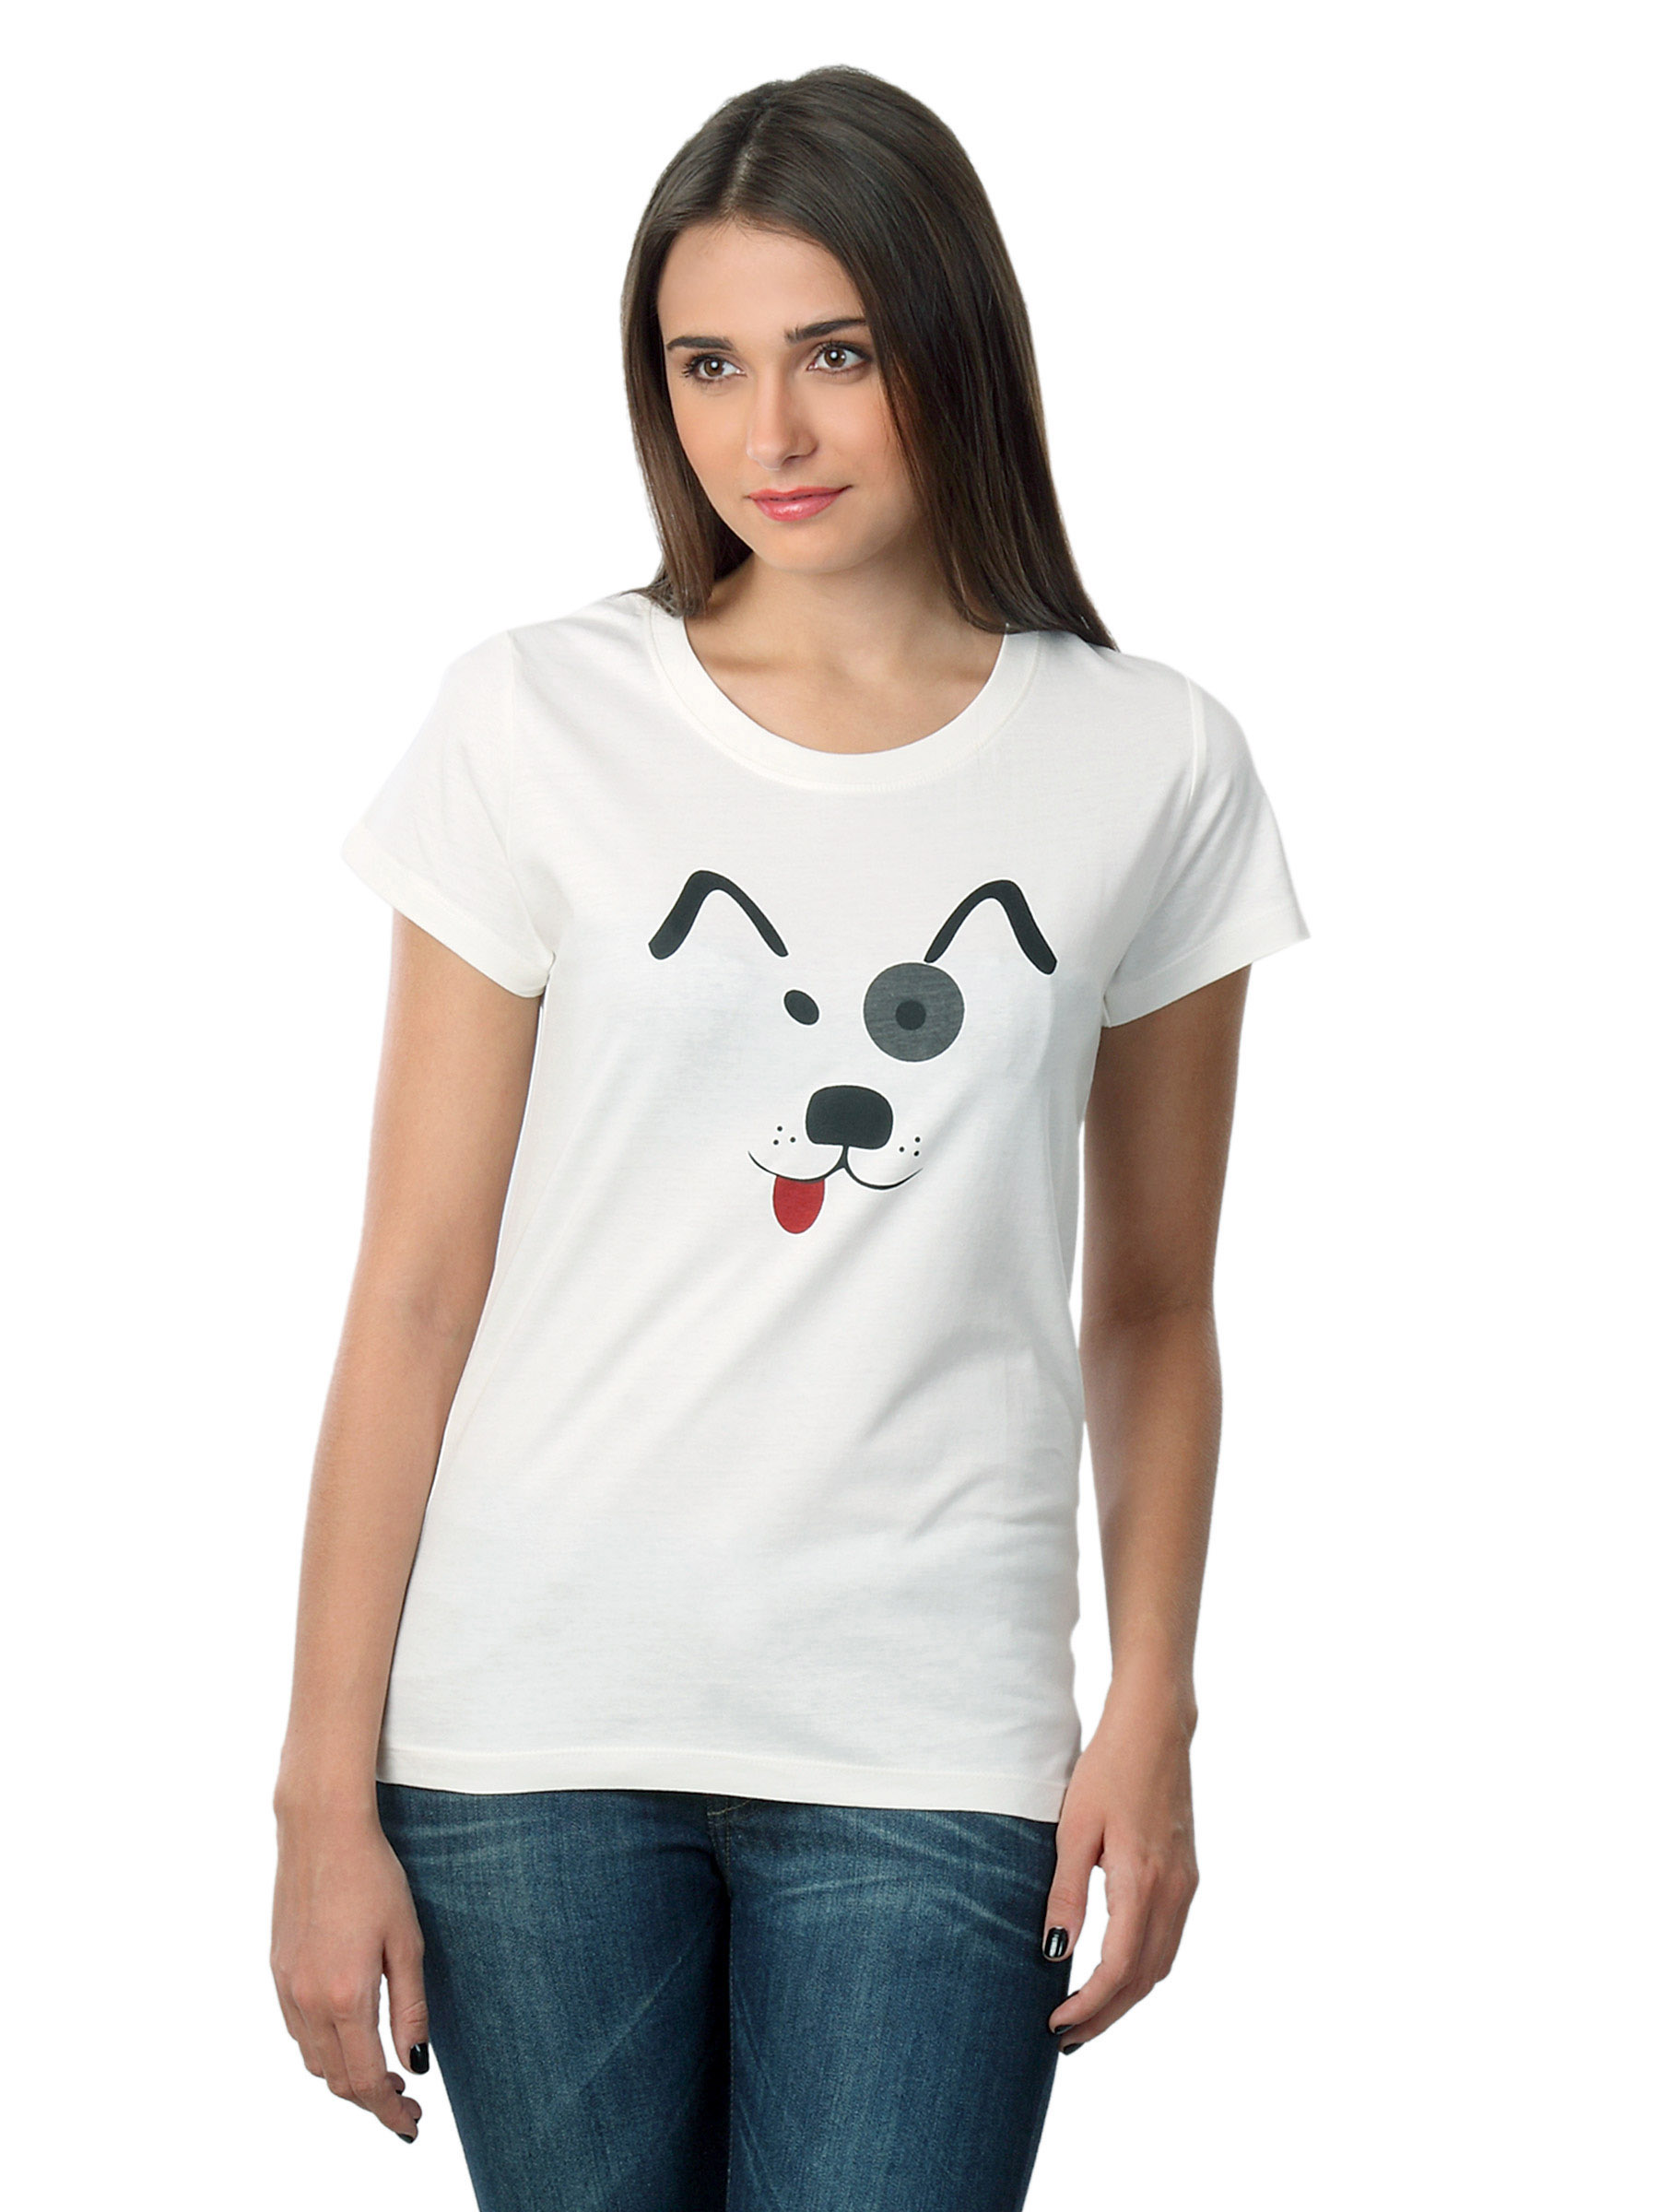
Myntra Women Cute Dog White T-shirt
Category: Apparel / Topwear / Tshirts
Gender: Women
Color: White
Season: Summer 2012
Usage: Casual